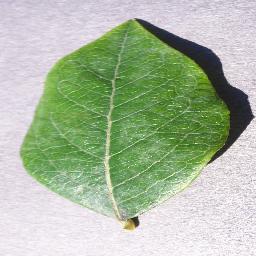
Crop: blueberry
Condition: healthy